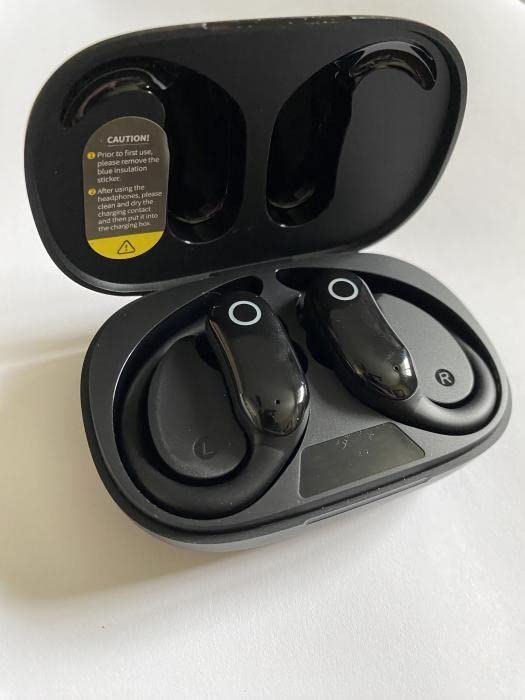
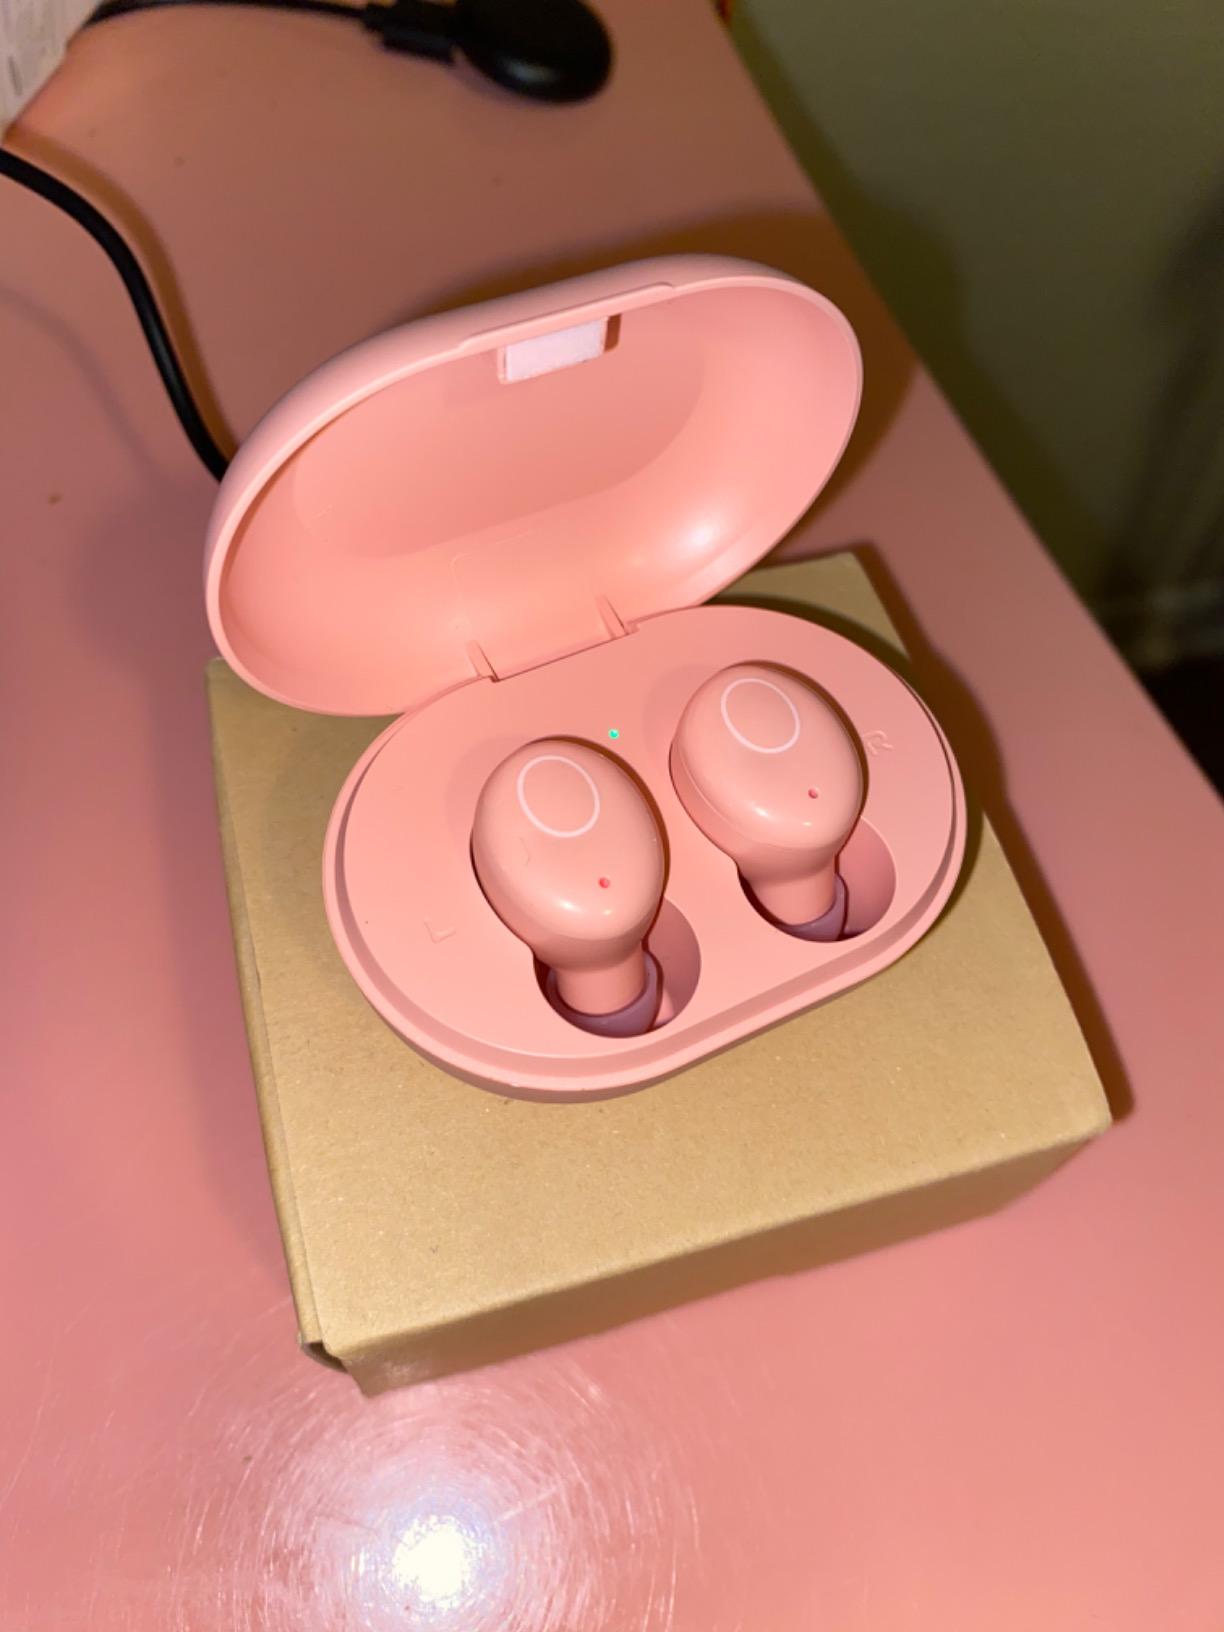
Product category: earbuds
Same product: no